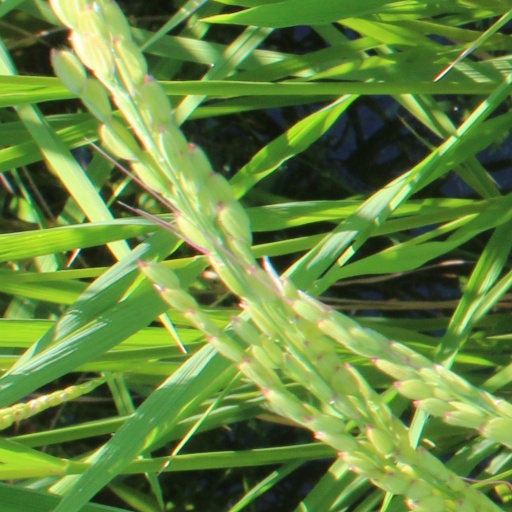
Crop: rice